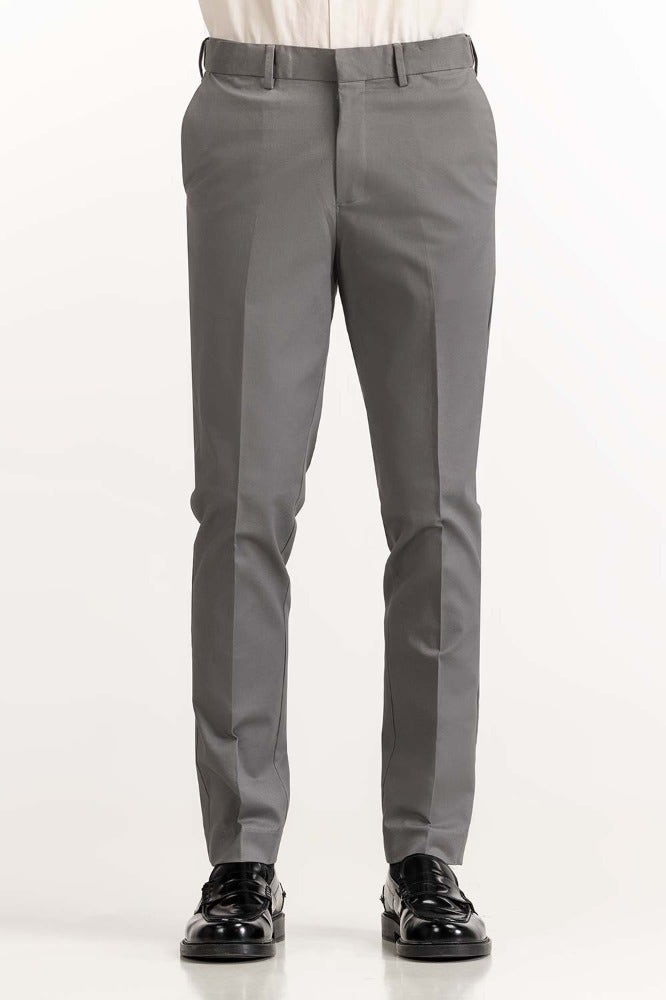
grey slim fit stretch cotton pants